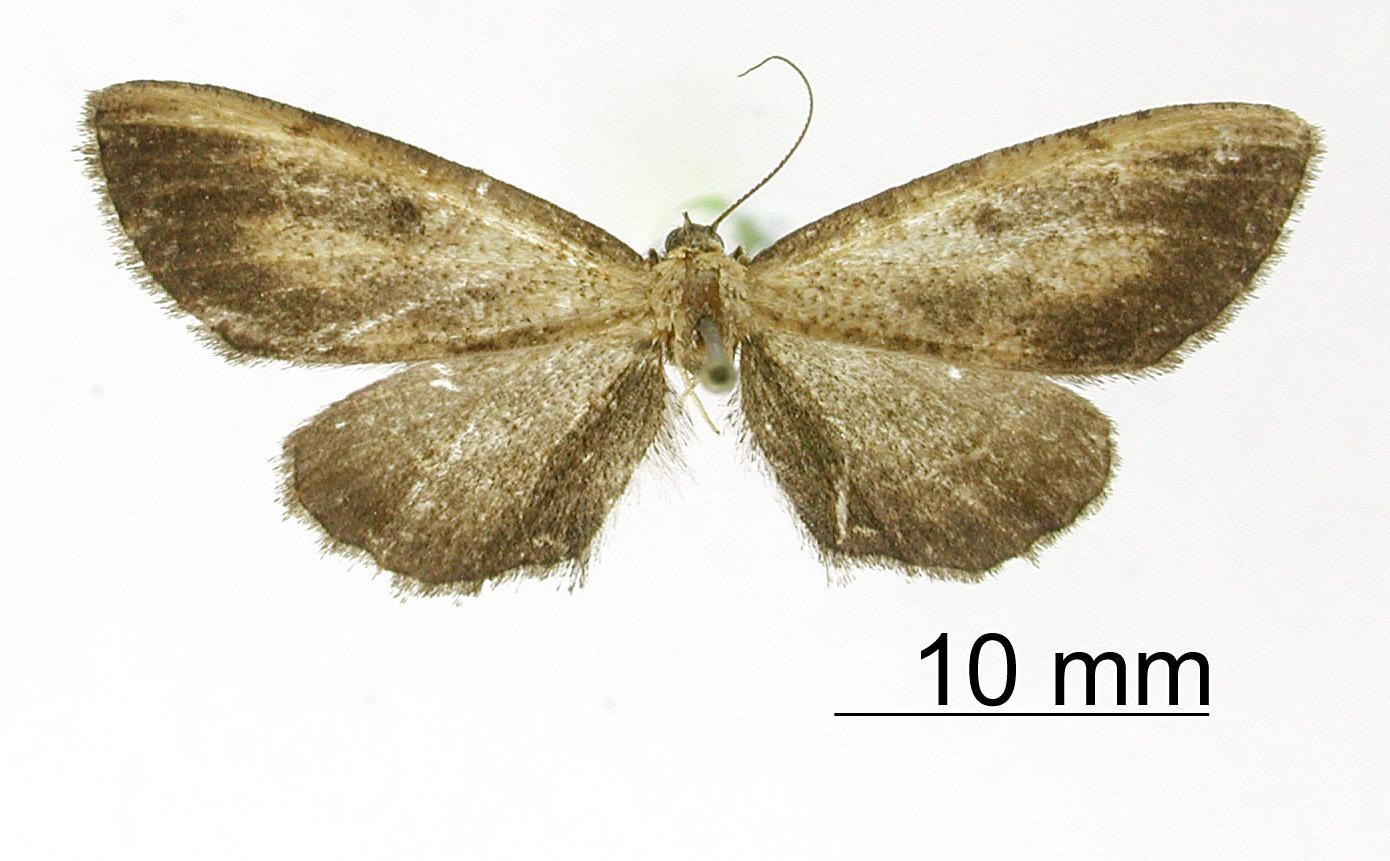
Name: Tornos umbrosarius
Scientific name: Tornos umbrosarius Dyar, 1910
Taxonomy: Animalia, Arthropoda, Insecta, Lepidoptera, Geometridae, Ennominae
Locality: Orizaba, Mexico, Mexico